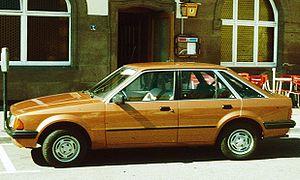
La Ford Escort est une voiture du groupe américain Ford produite par Ford Europe.